Benjamin Robert Haydon

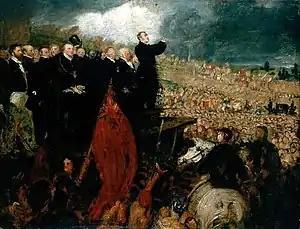
Sketch for "Meeting of the Birmingham Political Union"

Among Haydon's other pictures were: "Eucles" (1829); "Napoleon at St Helena", for Sir Robert Peel; "Xenophon, on his Retreat with the 'Ten Thousand,' first seeing the Sea"; and "Waiting for the Times", purchased by the Marquis of Stafford (all 1831); and "Falstaff" and "Achilles playing the Lyre" (1832). "Curtius Leaping into the Gulf", and "Uriel and Satan". (1843) As a supporter of parliamentary reform, he had the idea of painting a grand canvas of a meeting on Newhall Hill near the Jewellery Quarter, addressed by Thomas Attwood, leader of the Birmingham Political Union. Attempts to raise subscriptions to fund the painting failed, and only sketches were ever made, but Haydon did receive a commission from the new Whig prime minister, Lord Grey, for a picture of the Reform Banquet held at the Guildhall. Completed in 1834, "The Reform Banquet" contained 597 individual portraits. He also made a painting of the "Meeting of the Anti-Slavery Society," now in the National Portrait Gallery.